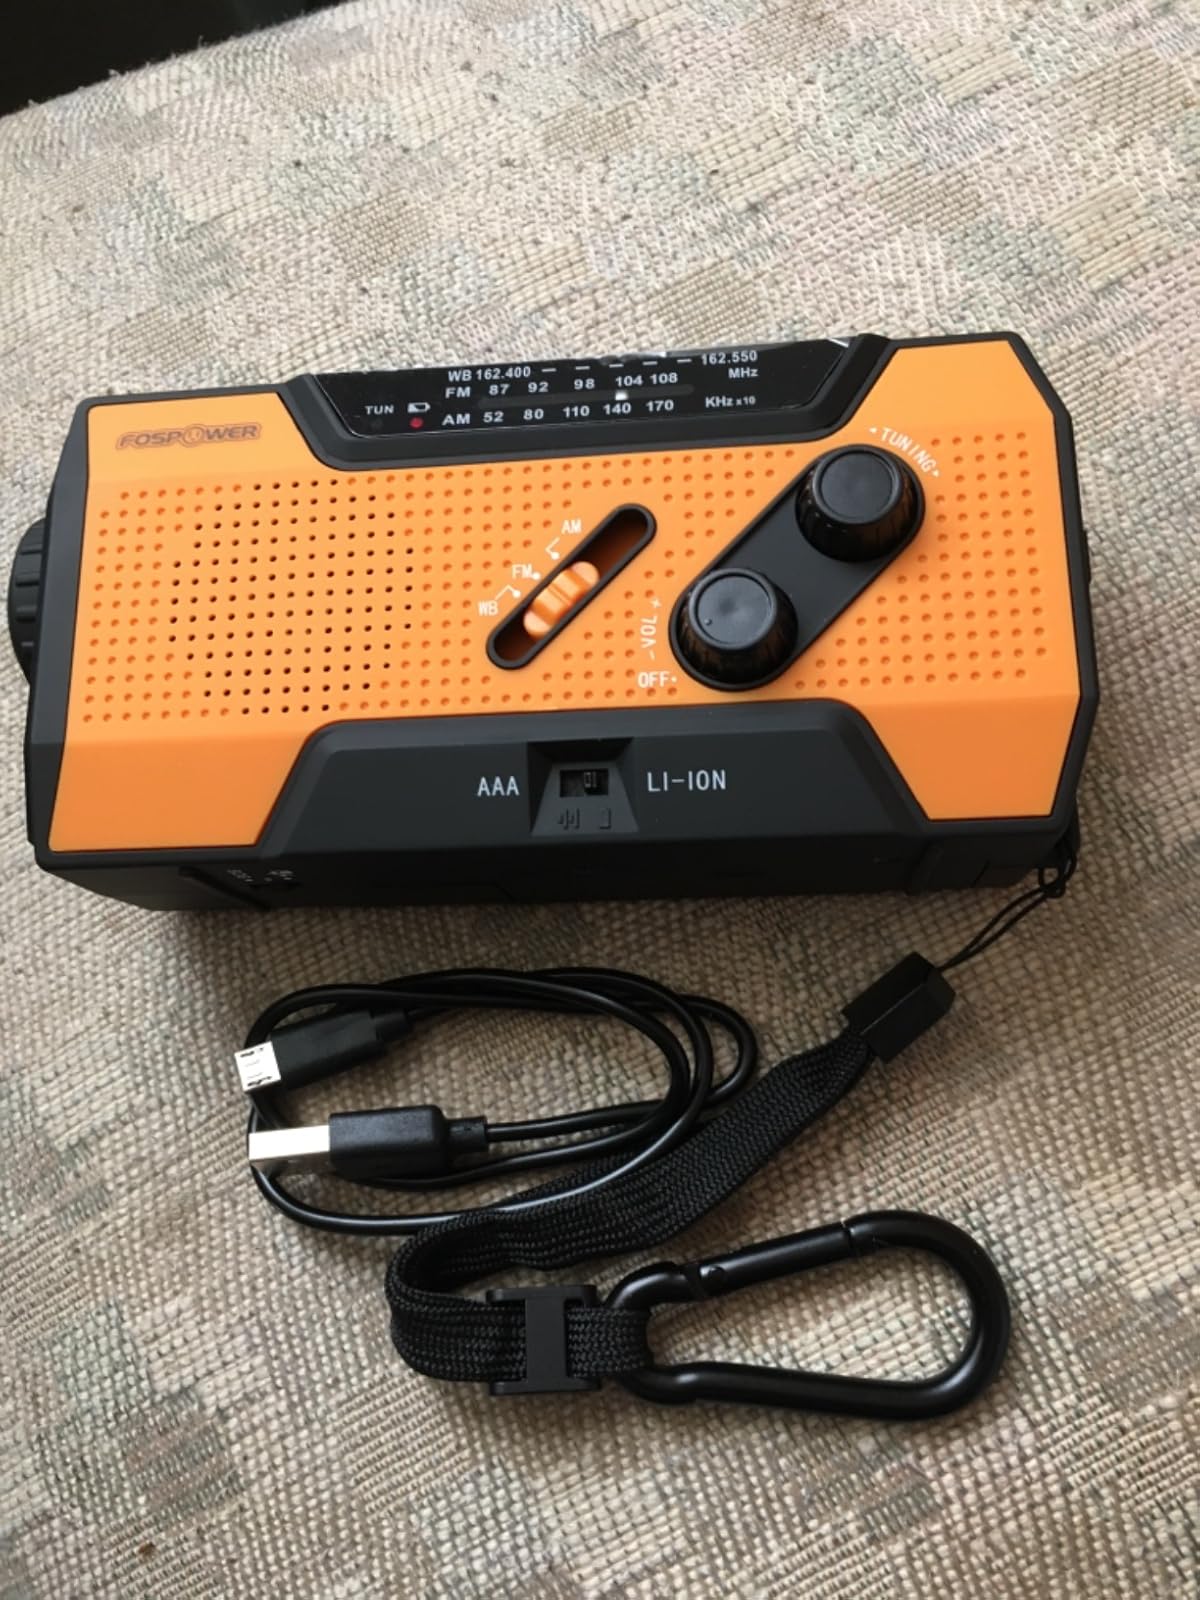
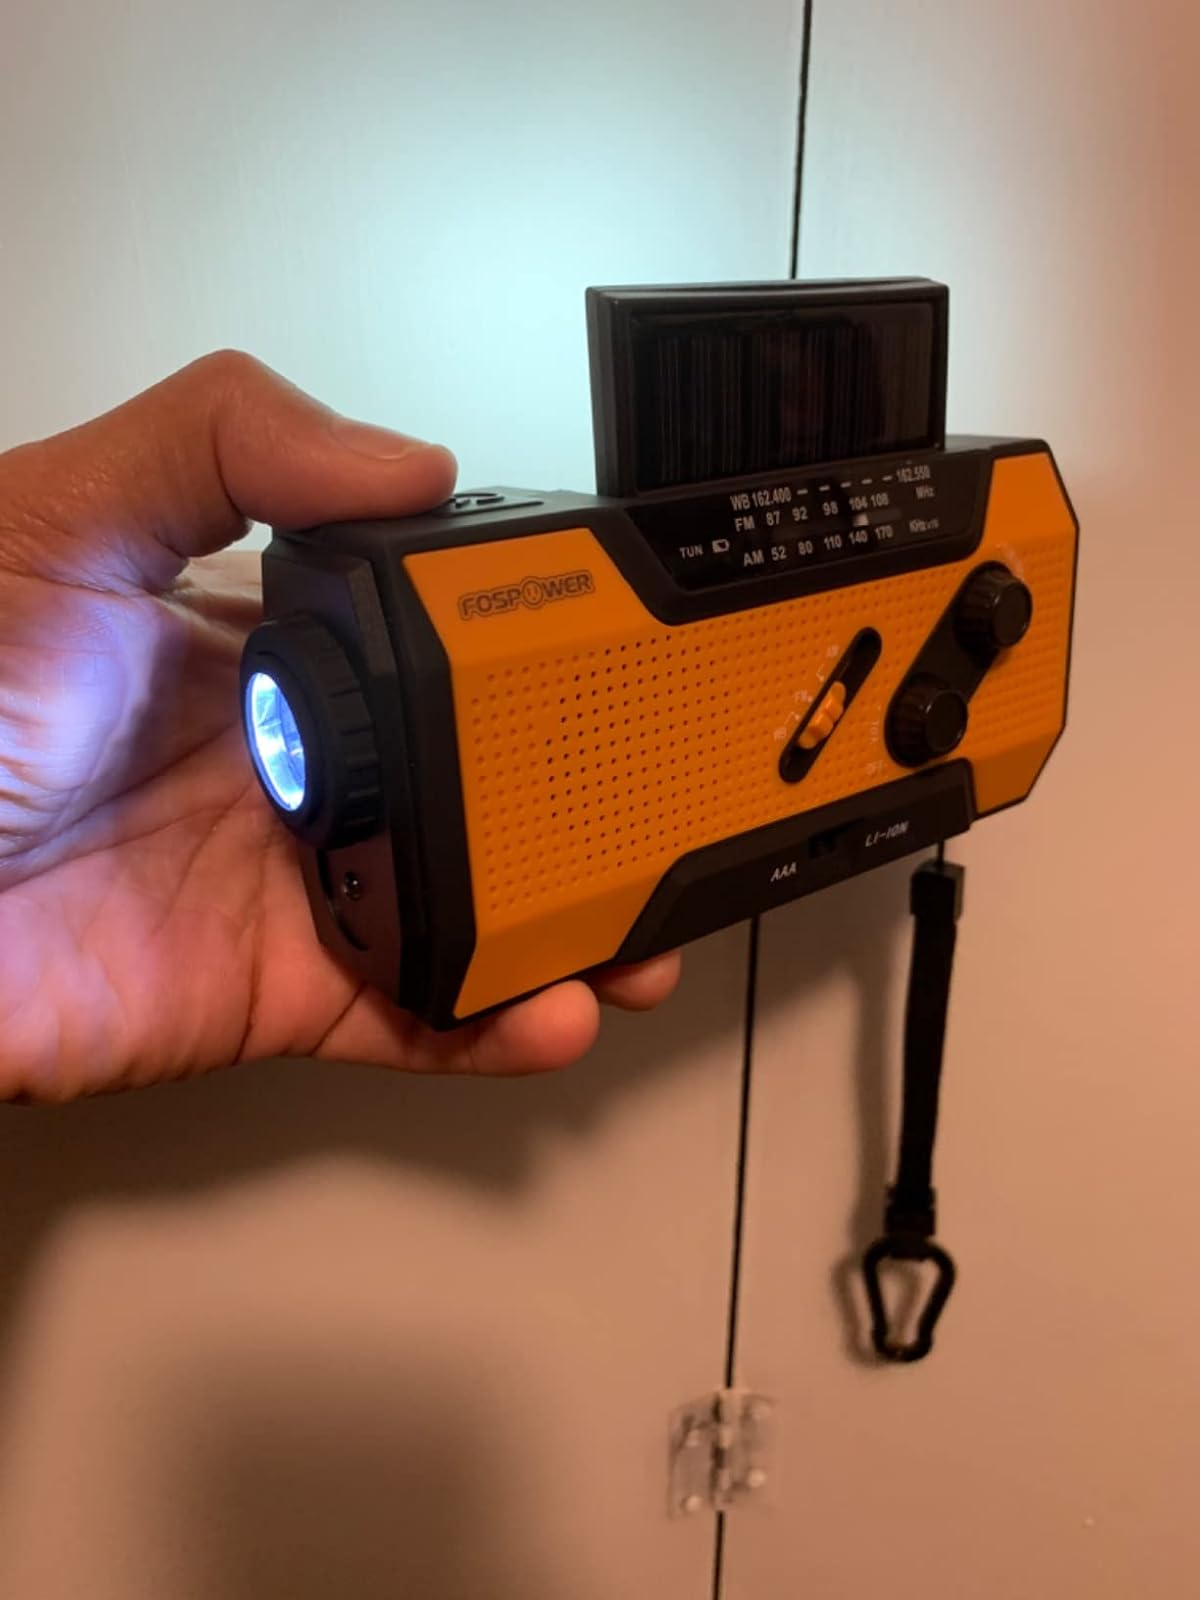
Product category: radio
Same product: yes